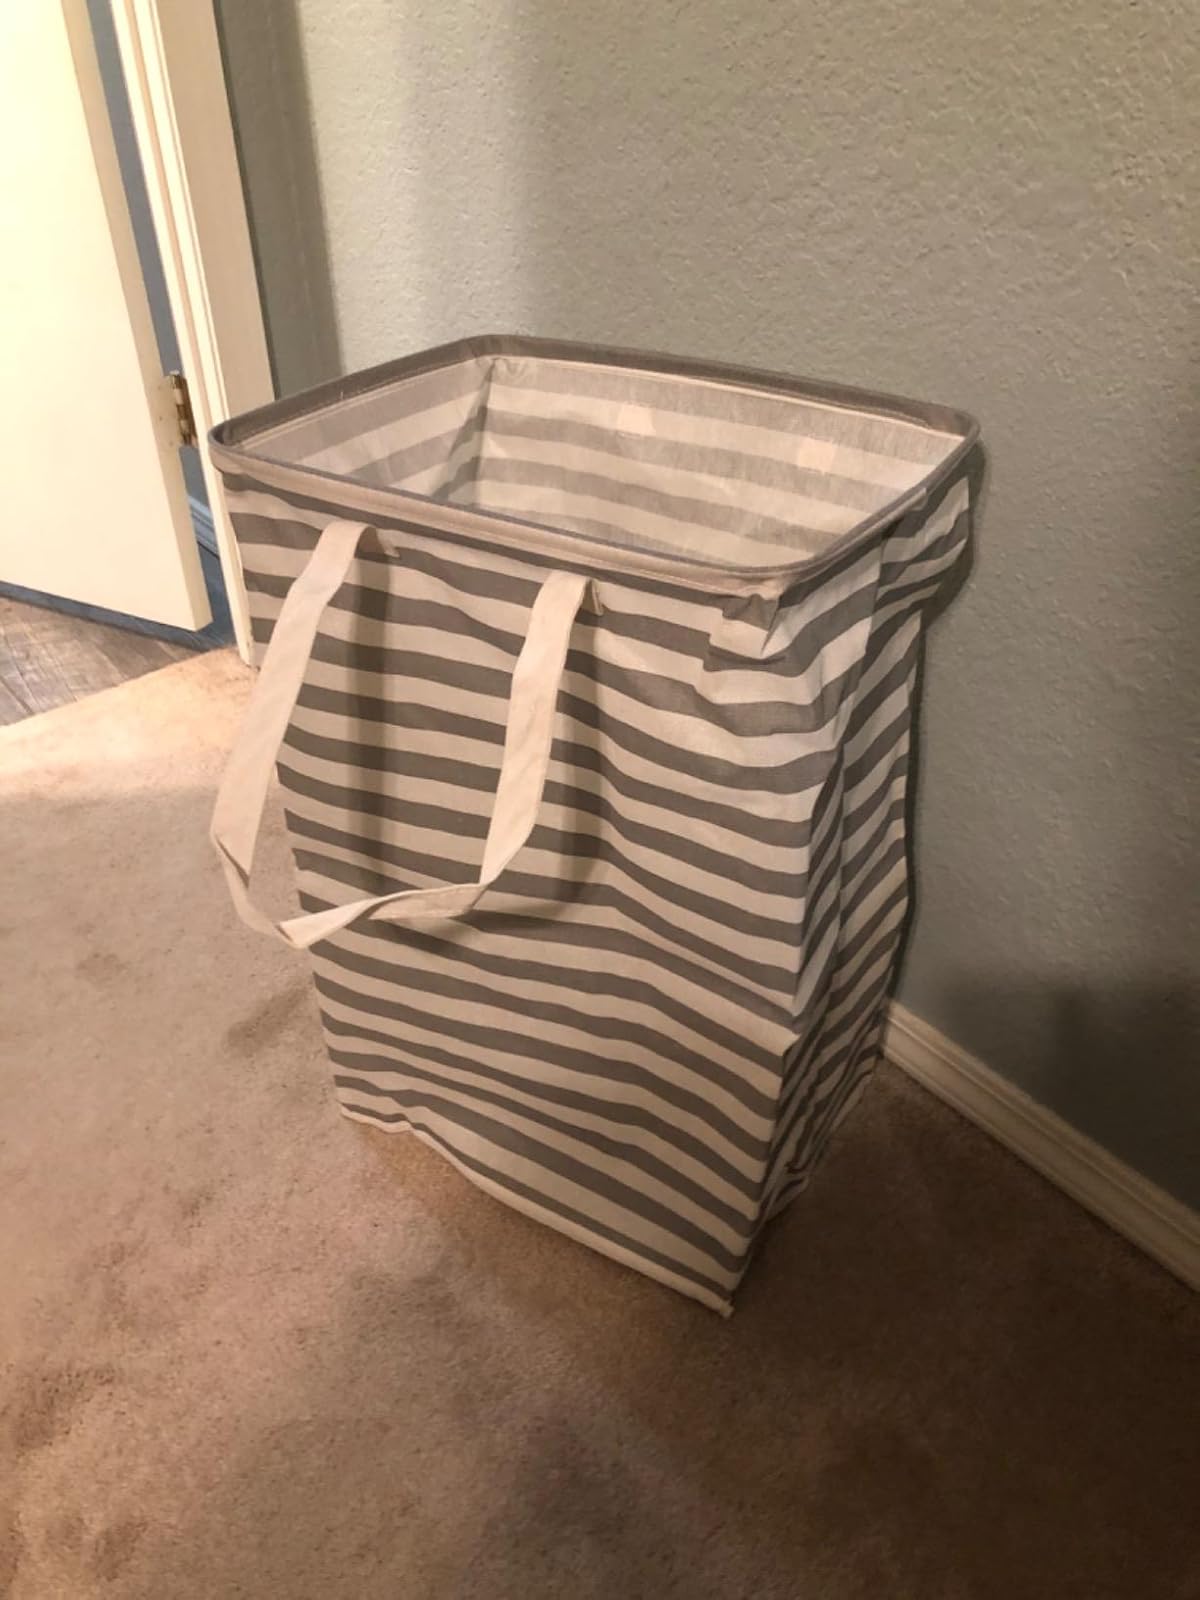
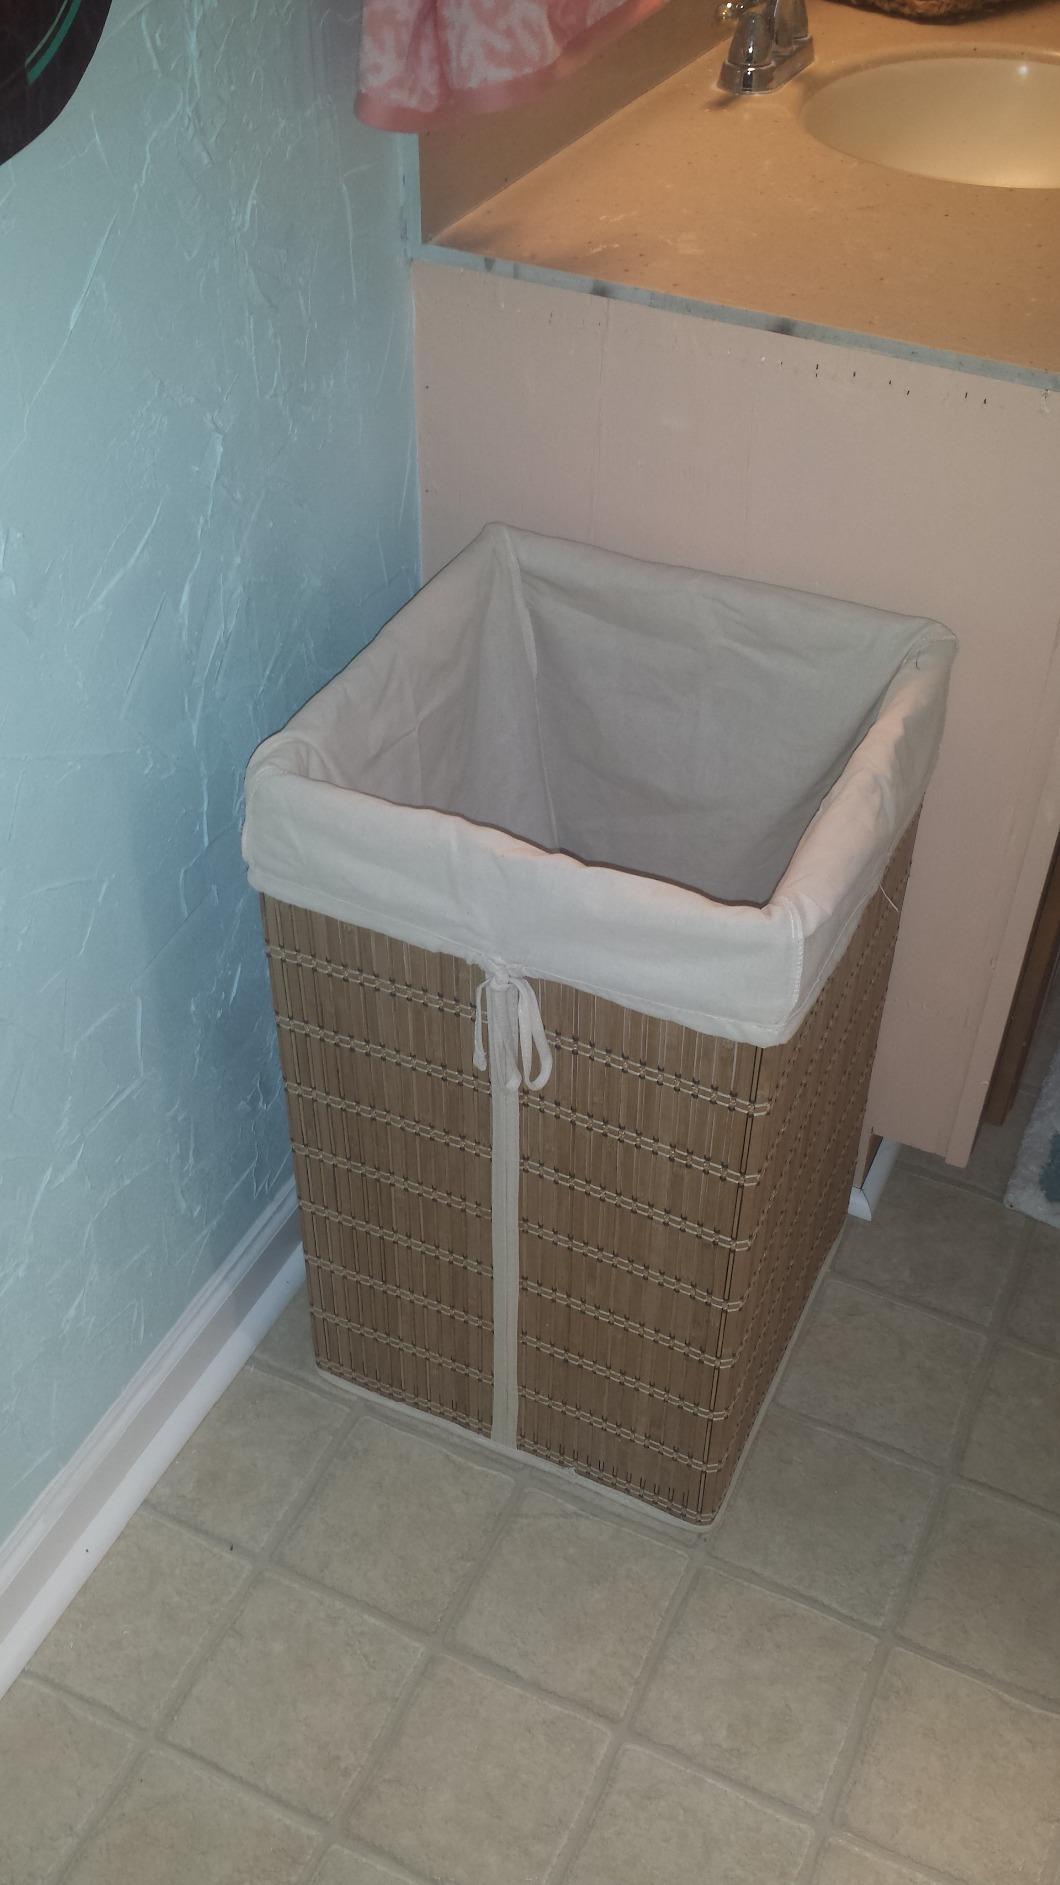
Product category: items_hamper
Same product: no